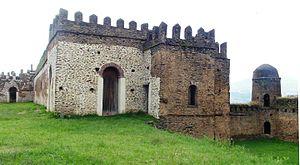
Bacaffa l'Impitoyable fut Négus d’Éthiopie sous les noms de Masih Sagad et de Adbar Sagad II, de 1721 à 1730.